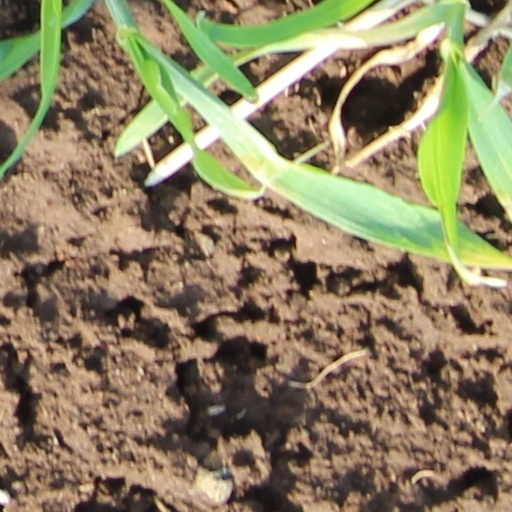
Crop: wheat